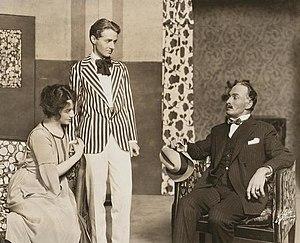
Morgan Farley, né le 3 octobre 1898 à Mamaroneck et mort le 11 octobre 1988 à Los Angeles, est un acteur américain.